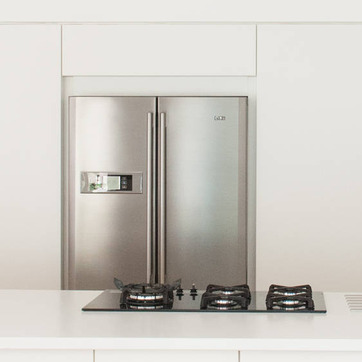
Material: metal